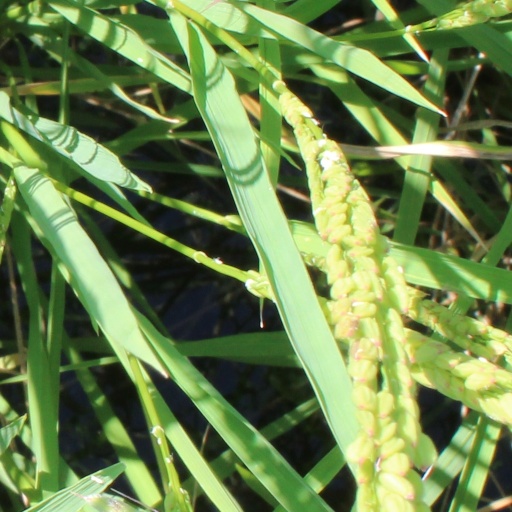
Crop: rice